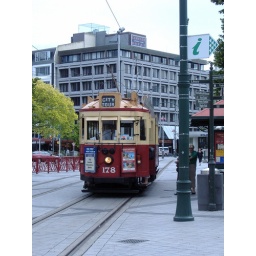
The City Tour street car takes tourists around to different sights and attractions in Christchurch NZ.